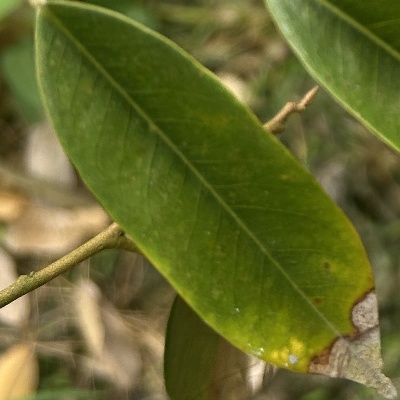
Label: Leaf_Colletotrichum